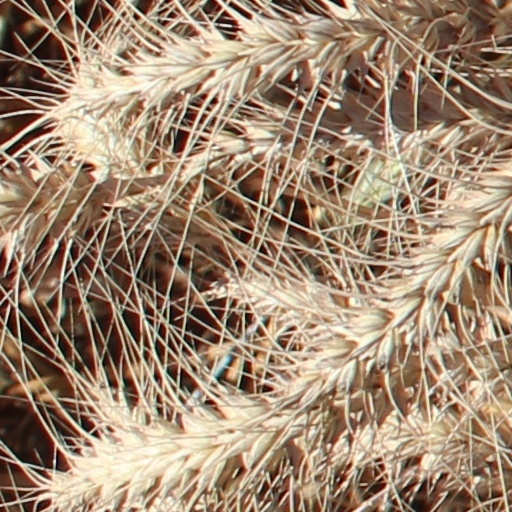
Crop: wheat